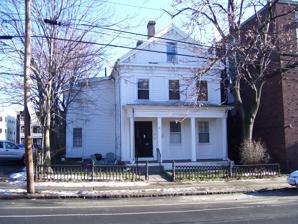
Building: George Wyatt House
Country: United States of America
Year built: 1860
Historic house in Massachusetts, United States United States historic place George Wyatt House U.S. National Register of Historic Places Show map of Massachusetts Show map of the United States Location 33 Beacon Street, Somerville, Massachusetts Coordinates 42°22′31.45″N 71°6′9.41″W / 42.3754028°N 71.1026139°W / 42.3754028; -71.1026139 Built 1860 Architectural style Italianate MPS Somerville MPS NRHP reference No. 89001233 Added to NRHP September 18, 1989 The George Wyatt House is a historic house in Somerville, Massachusetts , near Inman Square .  The 2 + 1 ⁄ 2 -story wood-frame house was built c. 1860 for George Wyatt, owner of one of Somerville's successful 19th century brickyards, which was located just north of this property.  The house is an excellent example of a three bay, side entry Italianate style house, with a deep gable studded with paired decorative brackets and molded window surrounds. The house was listed on the National Register of Historic Places in 1989. See also National Register of Historic Places listings in Somerville, Massachusetts References